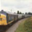
Label: train